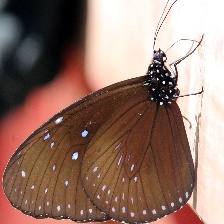
Species: BLUE SPOTTED CROW
Butterfly family (ImageNet category): monarch